Bullroarer

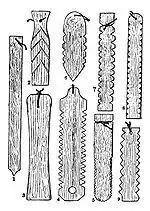
Bullroarers from Great Britain and Ireland

In Great Britain and Ireland, the bullroarer—under a number of different names and styles—is used chiefly for amusement, although formerly it may have been used for ceremonial purposes. In parts of Scotland it was known as a "thunder-spell" and was thought to protect against being struck by lightning. In the Elizabeth Goudge novel "Gentian Hill" (1949), set in Devon in the early 19th century, a bullroarer figures as a toy cherished by Sol, an elderly farm labourer, who uses it occasionally to express strong emotion; however, the sound it makes is perceived as being both eerie and unlucky by two other characters, who have an uneasy sense that ominous spirits of the air ("Them") are being invoked by its whirring whistle.